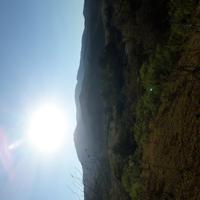
Weather: sun or clear